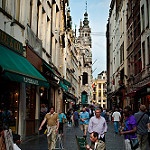
Scene: Outdoor